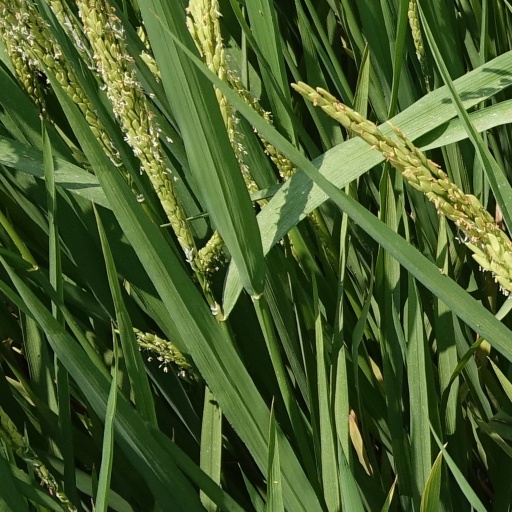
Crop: rice